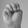
ASL letter: M